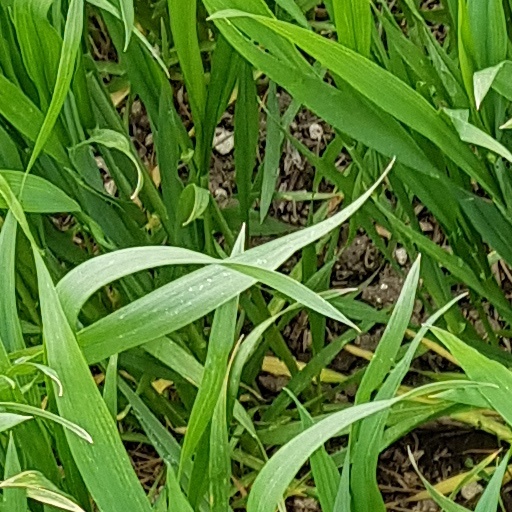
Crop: wheat